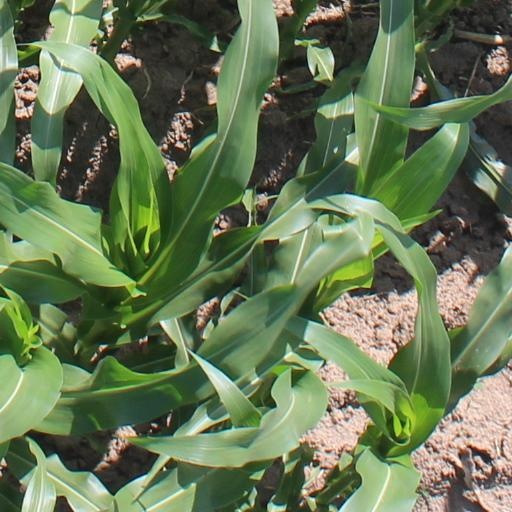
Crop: maize; corn